Catholic Charities of the Archdiocese of New York

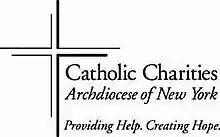

Catholic Charities of the Archdiocese of New York is one of the largest charitable organizations in the New York metropolitan area. It is a federation made up of 90 social service agencies throughout the 10 counties of the Archdiocese of New York - Bronx, Dutchess, New York, Orange, Putnam, Richmond, Rockland, Sullivan, Ulster and Westchester. It is part of a nationwide network of local human service organizations that form Catholic Charities USA—the fourth-largest social service provider in the United States, according to "Forbes", and the 10th largest fundraising organization in the United States, according to "The Chronicle of Philanthropy".